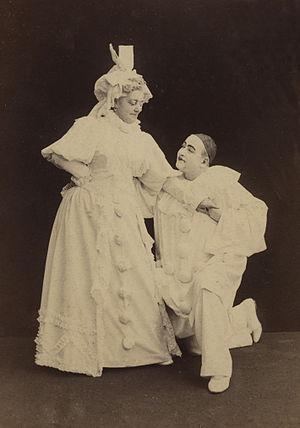
Ernest Demanne sur scène au Théâtre Michel
Ernest Demanne est un acteur et chanteur français, né le 16 novembre 1848 à Strasbourg et mort le 8 avril 1902 à Saint-Pétersbourg.